Lindores Abbey

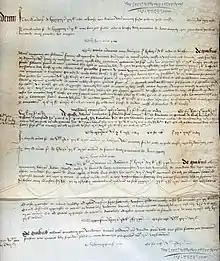
Exchequer Rolls mentioning Aqua Vitae and John Cor

In 2018 a distillation vat was discovered in the ruins, along with evidence of whisky production. The remains of the still are preserved for display in the ruins.